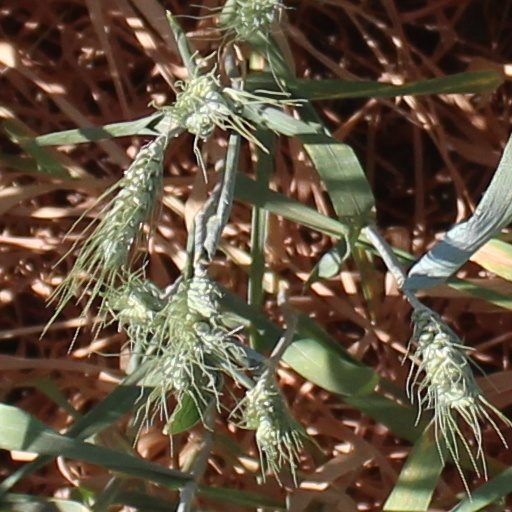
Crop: wheat